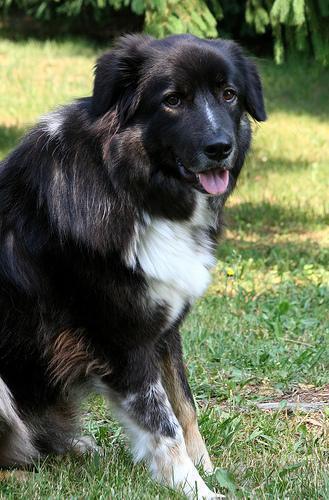
Tibetan_mastiff